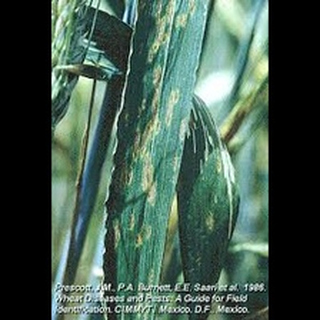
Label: wheat_leaf_blight